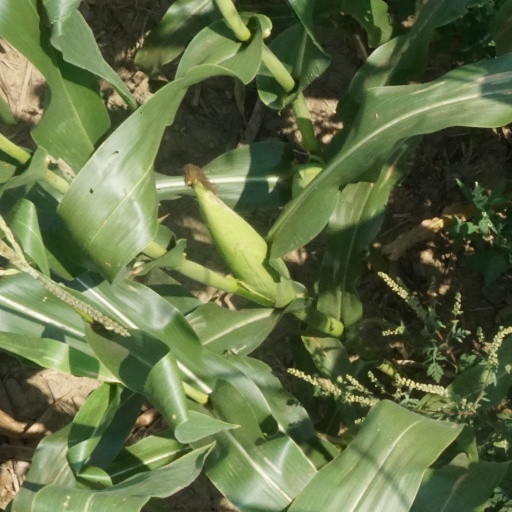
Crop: maize; corn